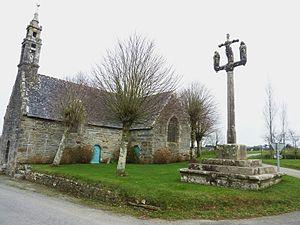
Lamaaul-Guimiliau
Lampaul-Guimiliau [lɑ̃pɔl gimiljo] est une commune du département du Finistère, dans la région Bretagne, en France.